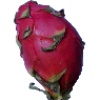
Label: Pitahaya Red 1